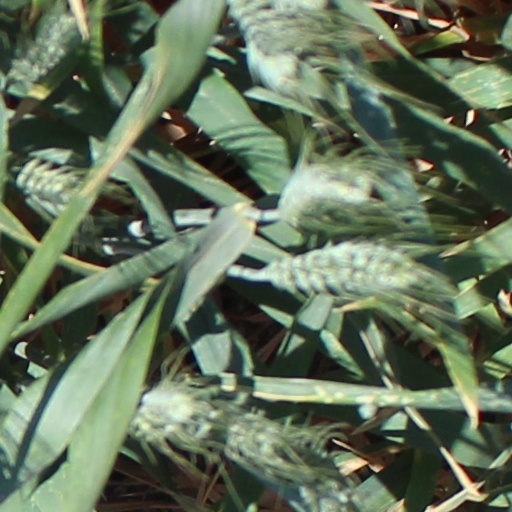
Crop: wheat